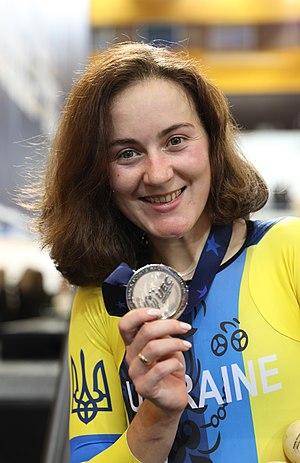
Hanna Solovey, née le 31 janvier 1992 à Louhansk, est une coureuse cycliste ukrainienne. Elle est vice-championne du monde du contre-la-montre en 2014 et champione d'Ukraine du contre-la-montre en 2010 et 2015.